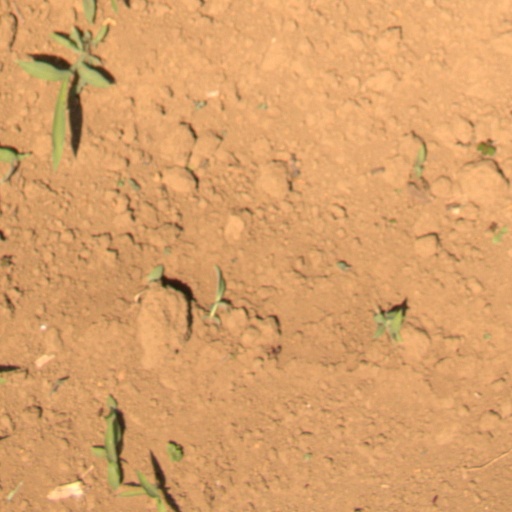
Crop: Jerusalem artichoke